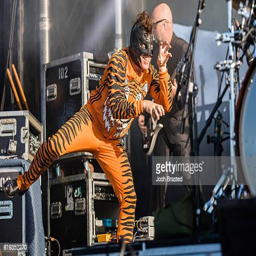
artist performs at music festival